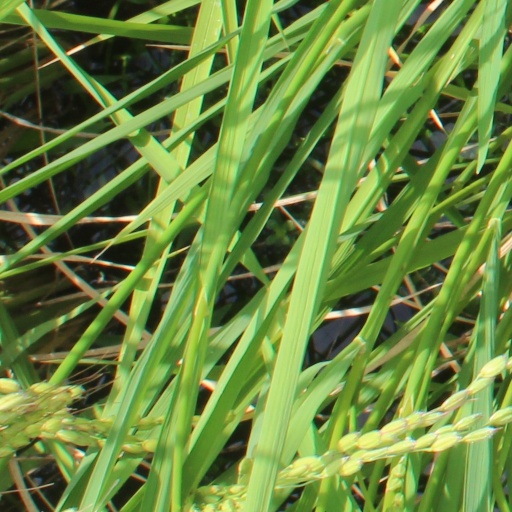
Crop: rice